Condom

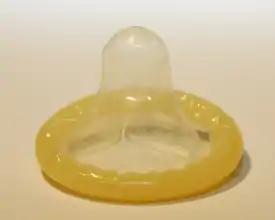
A rolled-up condom

A condom is a sheath-shaped barrier device used during sexual intercourse to reduce the probability of pregnancy or a sexually transmitted infection (STI). There are both external condoms, also called male condoms, and internal (female) condoms.